Rudy Narayan

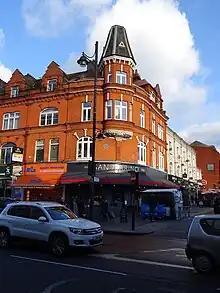
413A Brixton Road has a blue plaque honoring Rudy Narayan.

He died aged 60 of liver cirrhosis at King's College Hospital in Lambeth, London, following a lengthy battle with alcoholism. He is survived by three daughters.